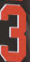
Number: 3